Sirai

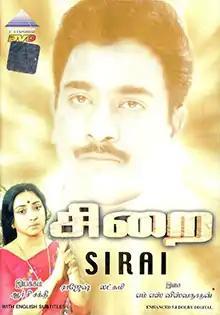
DVD cover

Sirai (also spelt Chirai) is a 1984 Indian Tamil-language drama film written and directed by R. C. Sakthi. The film stars Lakshmi and Rajesh, with Pandiyan, Ilavarasi, Prasanna, S. S. Chandran, V. Gopalakrishnan and Isari Velan in supporting roles. It follows a Brahmin woman who, after being raped by an alcoholic man, is disowned by her husband. After being encouraged by a police constable, she moves in with the rapist and develops an attachment for him.